Maple Leaf Rag

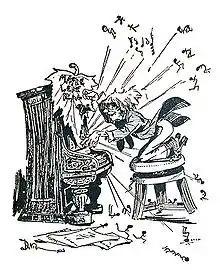
Cartoon of a man playing Joplin's "Maple Leaf Rag"

The "Maple Leaf Rag" is a multi-strain ragtime march with athletic bass lines and offbeat melodies. Each of the four parts features a recurring theme and a striding bass line with copious seventh chords. The piece may be considered the "archetypal rag" due to its influence on the genre; its structure was the basis for many other rags, including "Sensation" by Joseph Lamb.